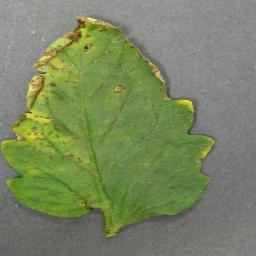
Label: Tomato___Bacterial_spot